Edgar Bergen

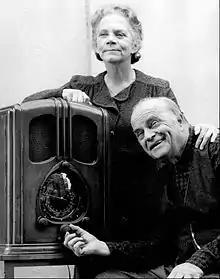
Bergen with Ellen Corby in "The Homecoming: A Christmas Story"

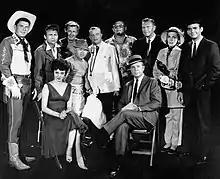
Guest stars for the 1961 premiere episode of "The Dick Powell Show", "Who Killed Julie Greer?". Standing, from left: Ronald Reagan, Nick Adams, Lloyd Bridges, Mickey Rooney, Edgar Bergen, Jack Carson, Ralph Bellamy, Kay Thompson, Dean Jones. Seated, from left, Carolyn Jones and Dick Powell.

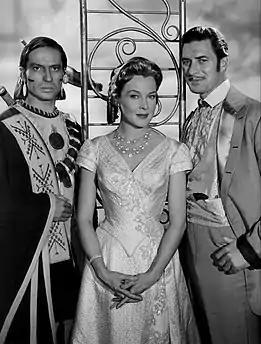
X Brands, Frances Bergen, and Jock Mahoney in "Yancy Derringer" (1959)

Although his regular series never made the transition to television, Bergen made numerous appearances on the medium during his career. His first appearance was with Charlie McCarthy on NBC's pioneering television variety show "Hour Glass" in November 1946. In a filmed Thanksgiving special, billed as his official TV debut, sponsored by Coca-Cola on CBS in 1950, the new character Podine Puffington was introduced; this saucy Southern belle was as tall as a real woman, in contrast to Bergen's other sit-on-the-knee sized characters. On Christmas Day that same year, Bergen and McCarthy appeared as guests on Walt Disney's first television show, "One Hour in Wonderland".